Legion (TV series)

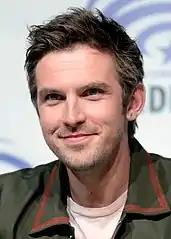
Dan Stevens, who portrays lead character David Haller.

In January 2016, Rachel Keller was cast as the female lead of the series, after her breakout role in "Fargo". In early February, Stevens, Aubrey Plaza, and Jean Smart were cast as Haller, his friend Lenny Busker, and therapist Melanie Bird, respectively. Keller's role was revealed to be Syd Barrett. Later that month, Jeremie Harris was cast in the regular role of Ptonomy Wallace, and Amber Midthunder was cast as the savant Kerry Loudermilk. In March, Katie Aselton was cast as Haller's older sister Amy. With the full series order in May 2016, Bill Irwin was added to the cast, in the role of Cary Loudermilk.